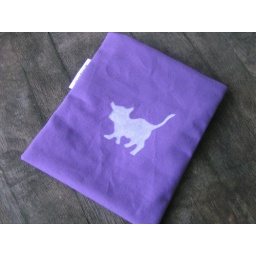
scaredy cat in duck canvas eggplant